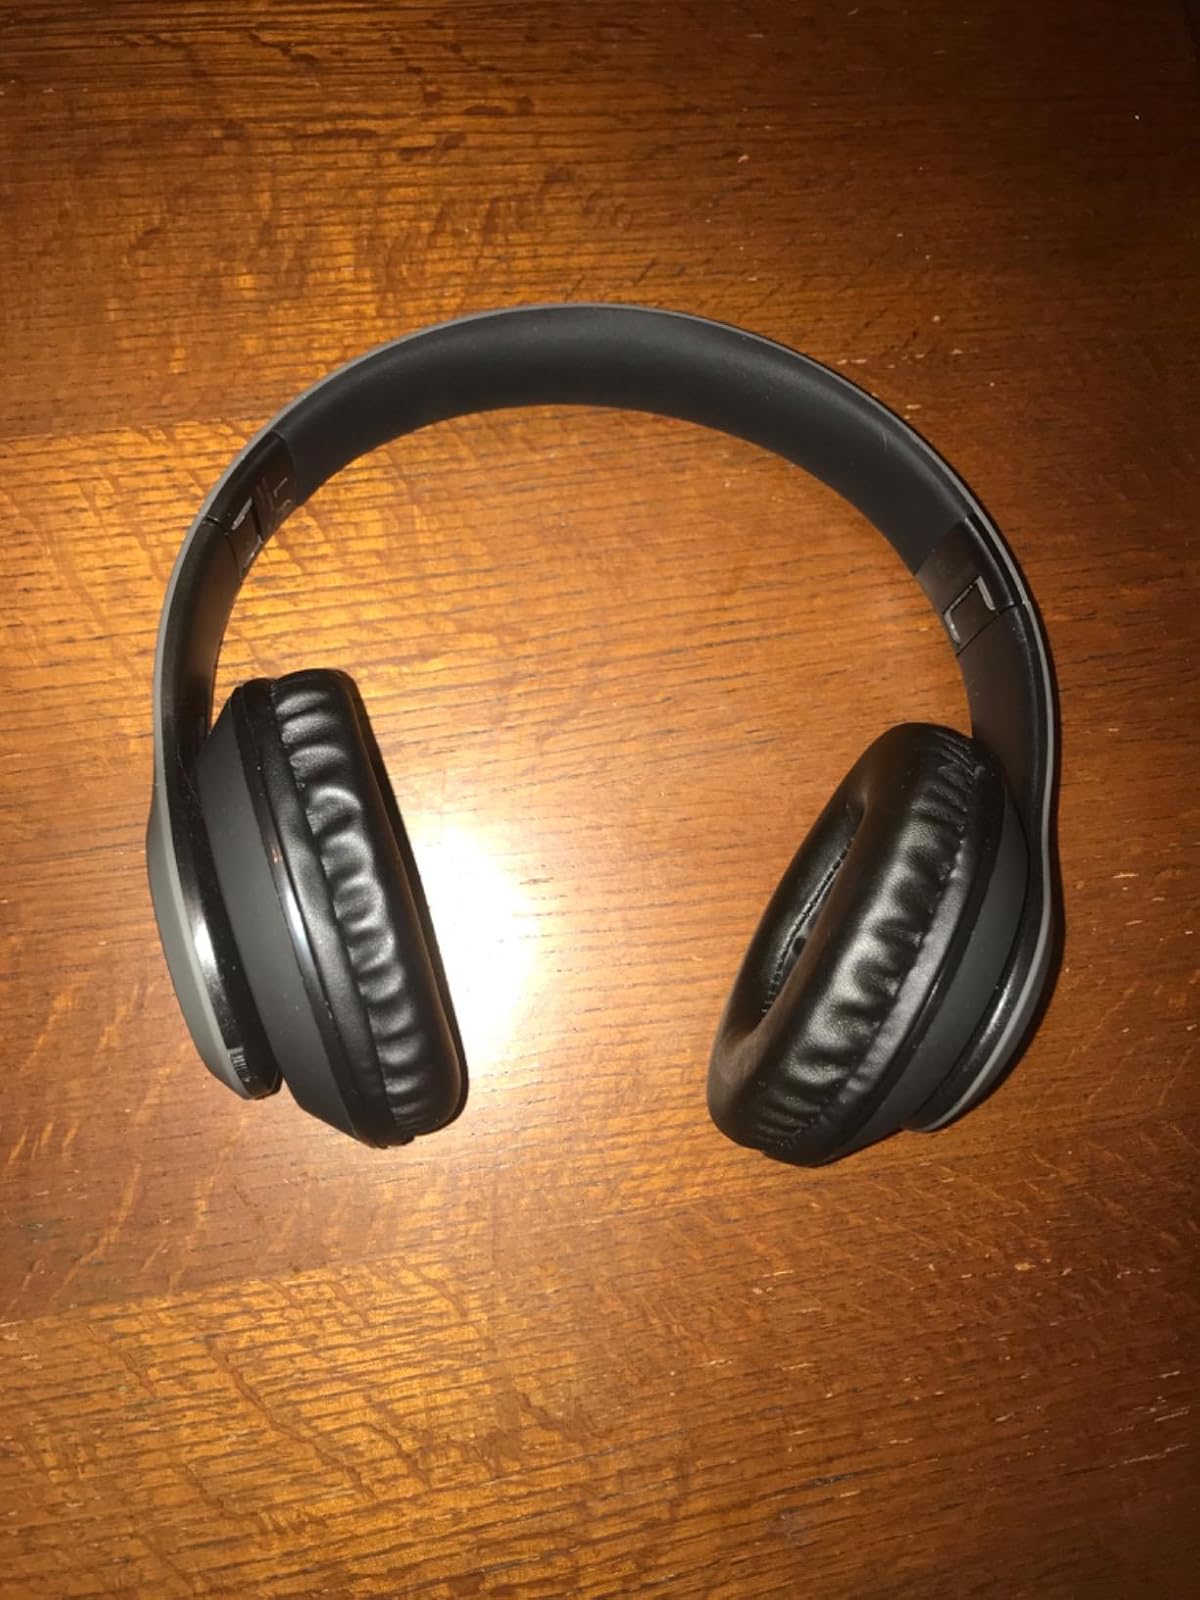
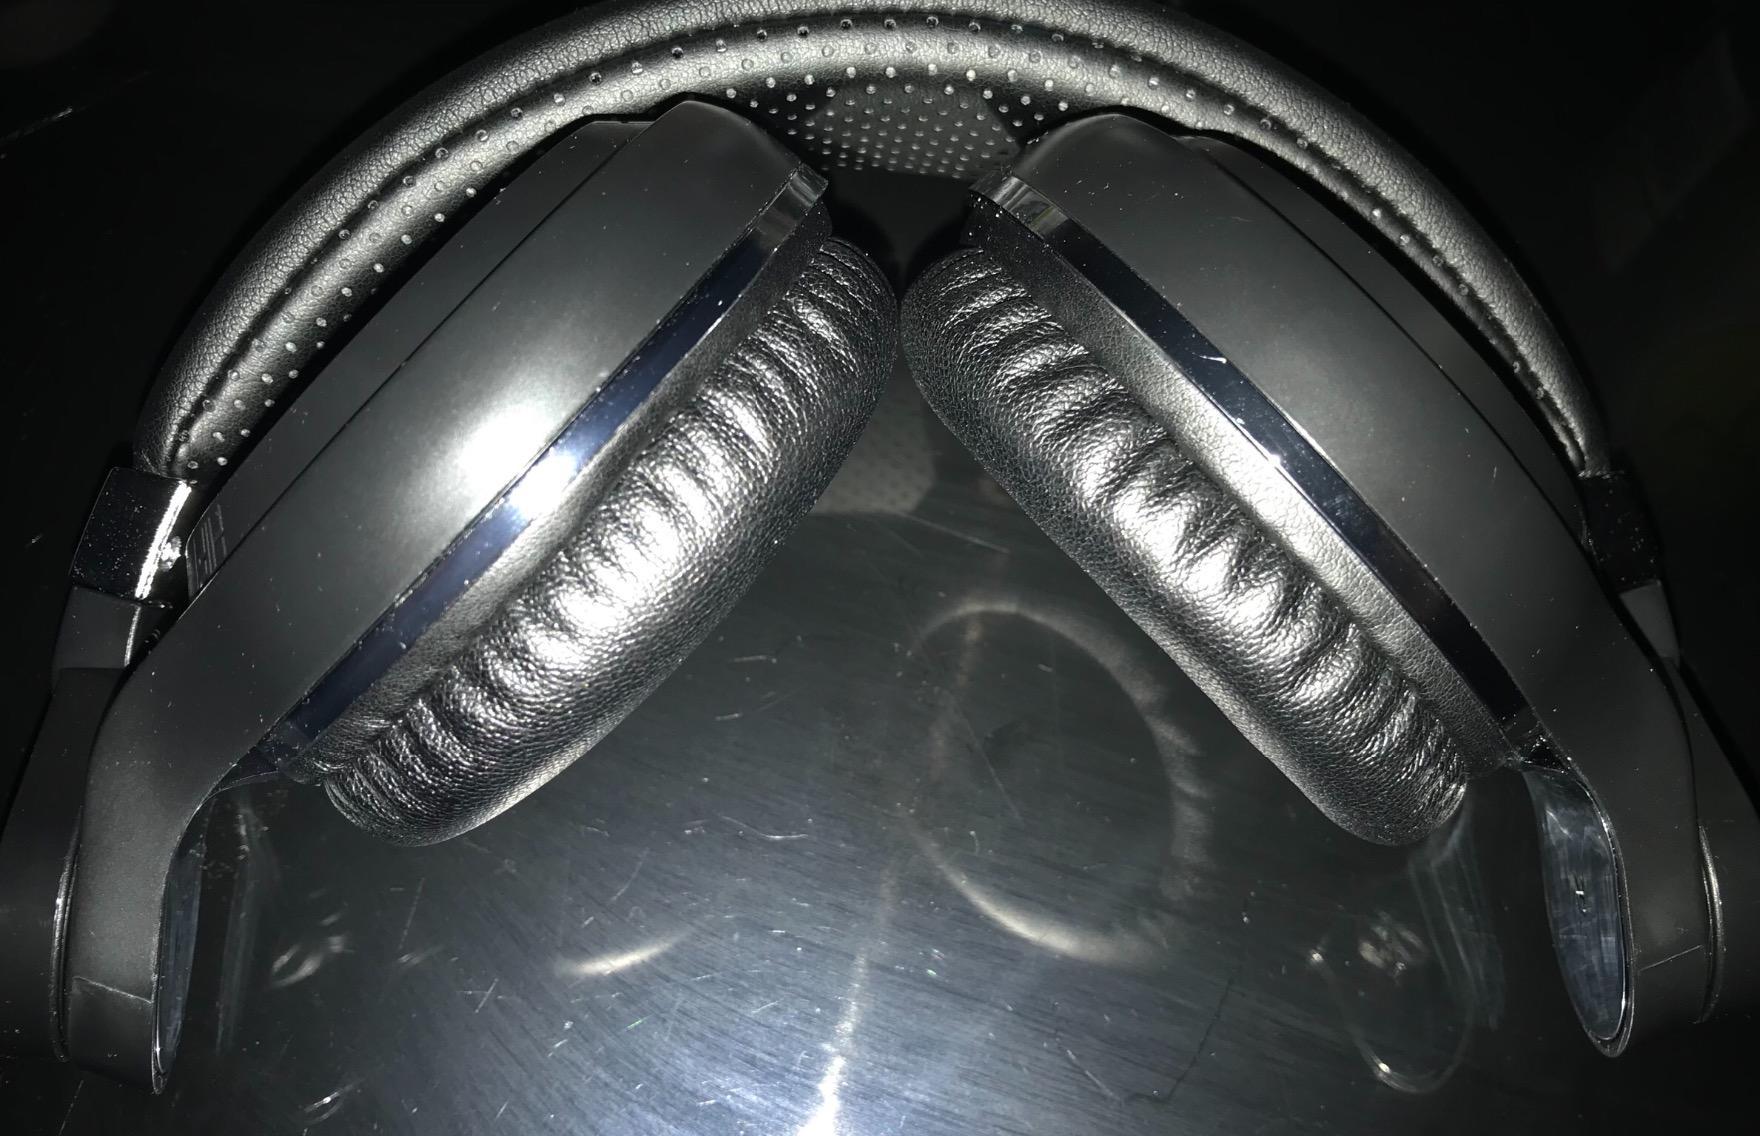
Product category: headphones
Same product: no